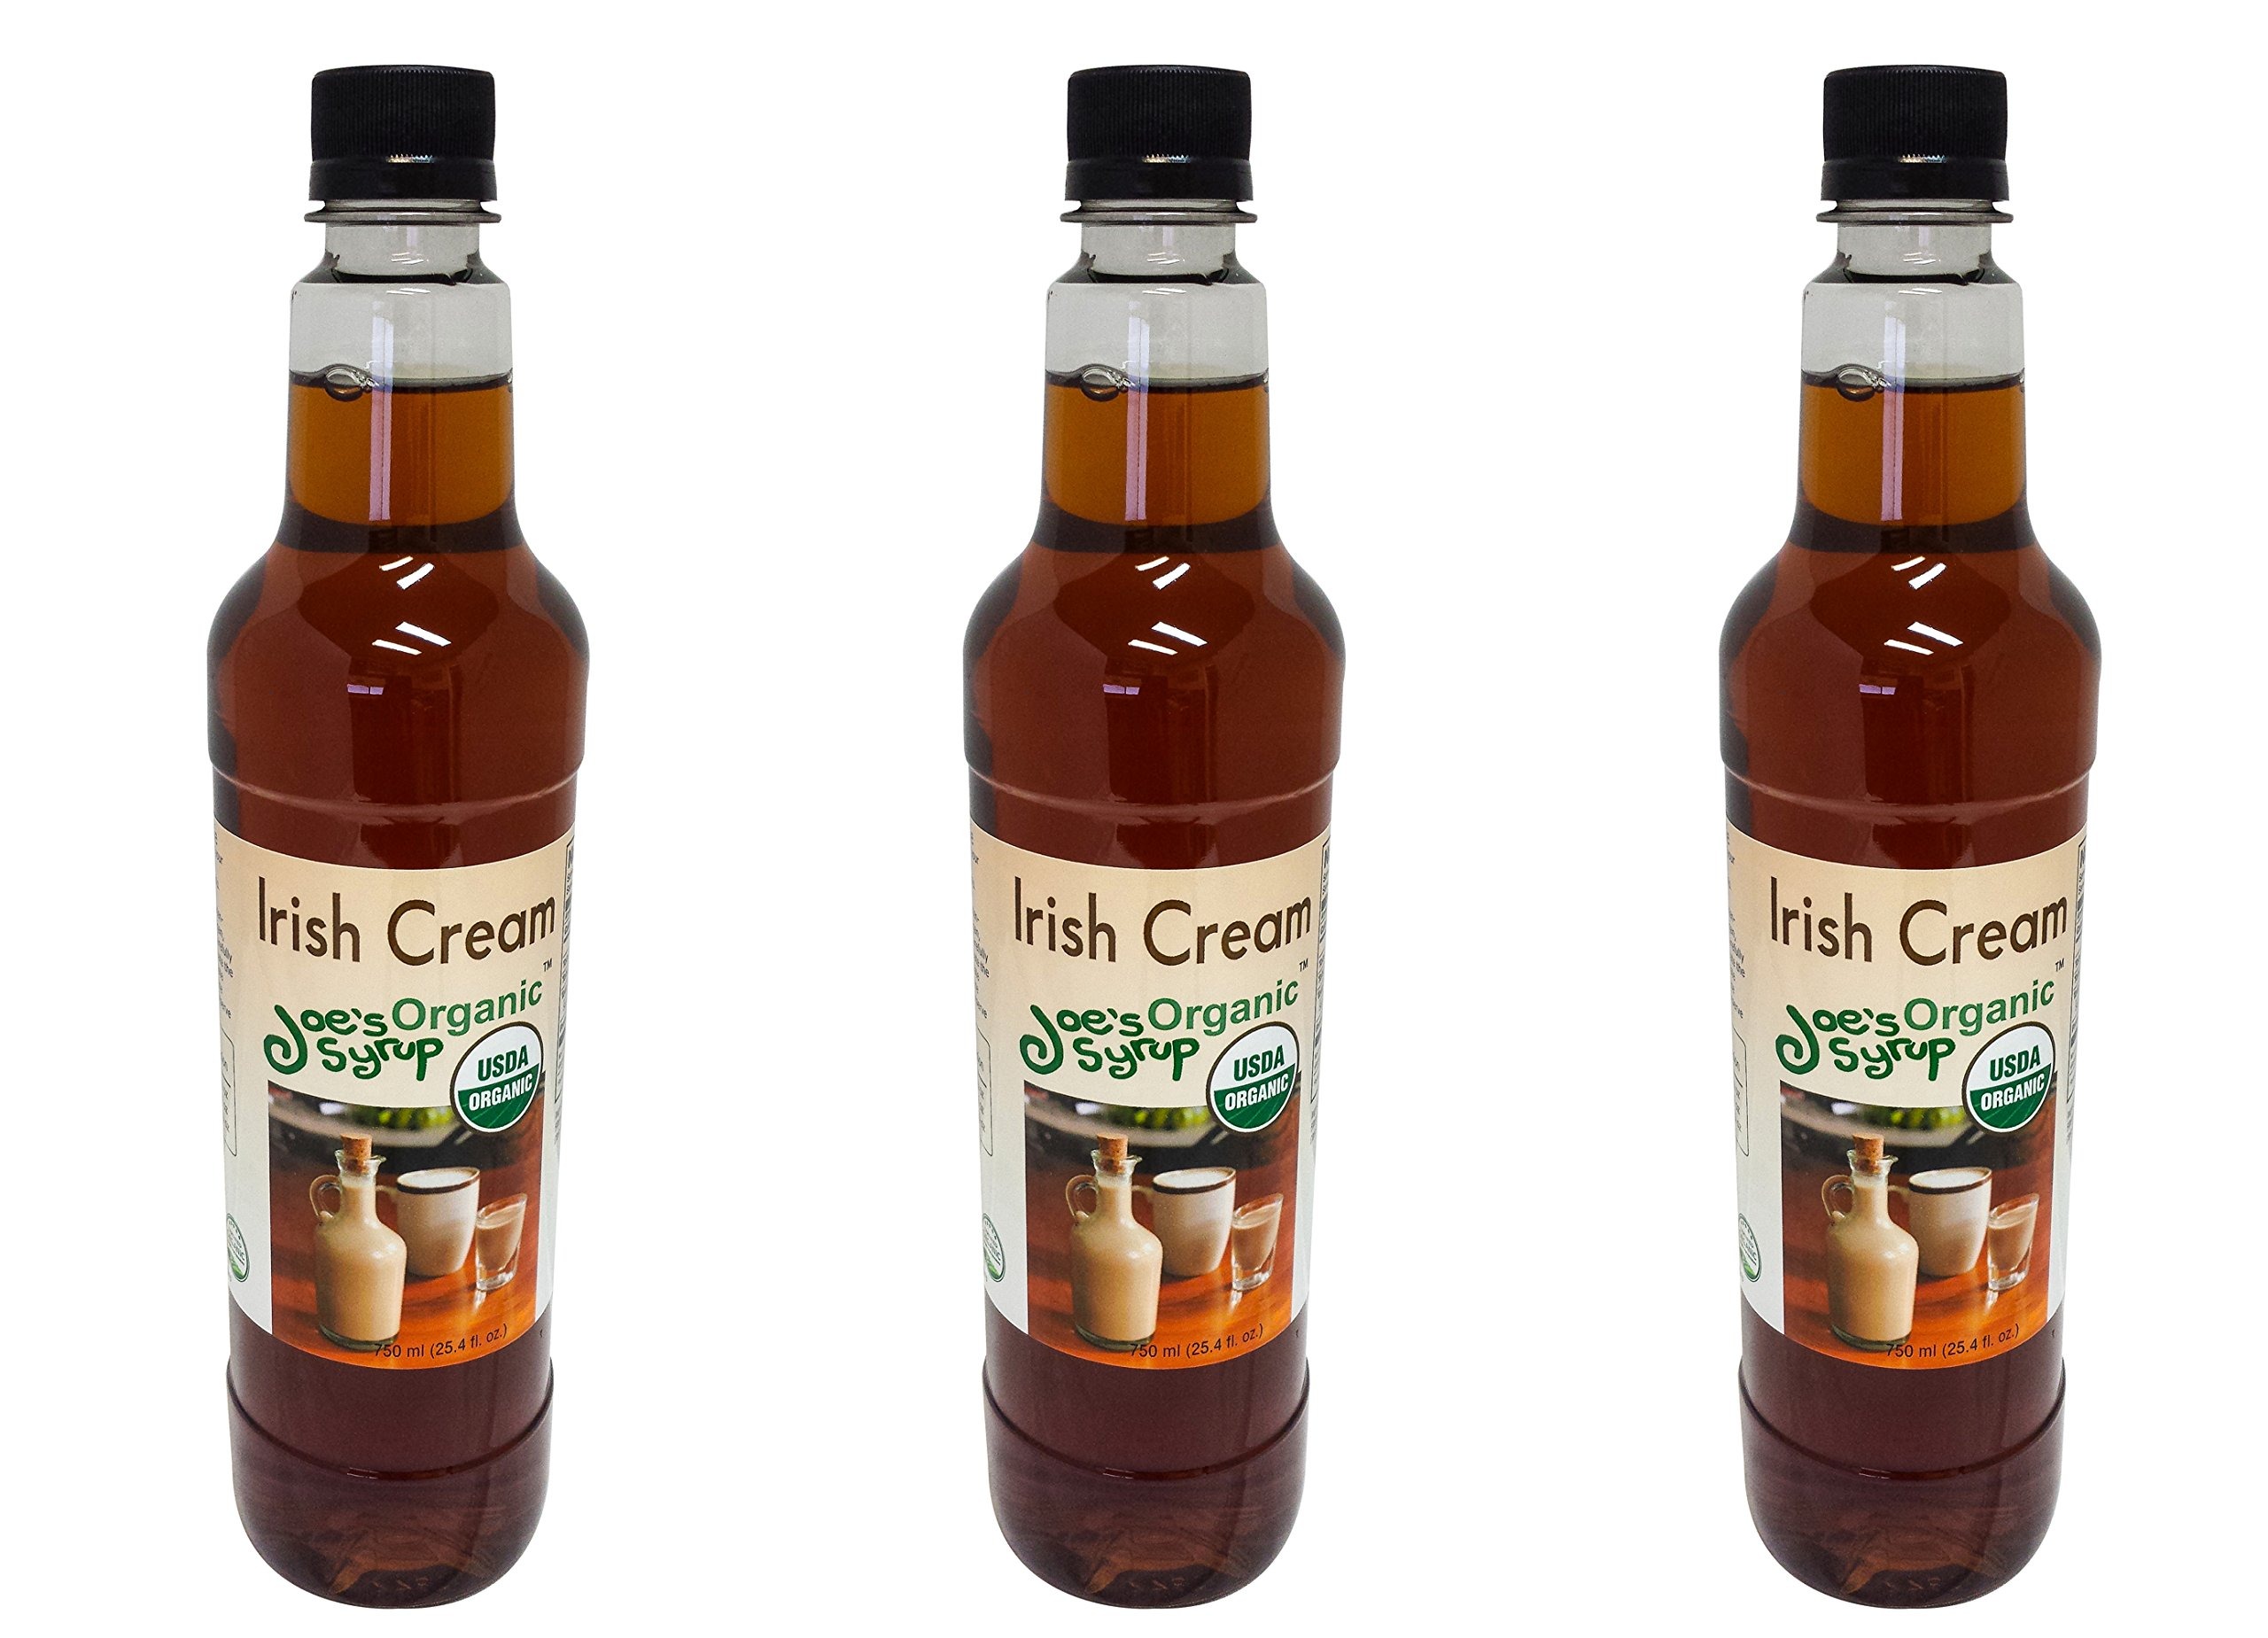
Item Name: Joe’s Syrup Organic Flavored Syrup, Organic Irish Cream, 750 ml (3 Pack)
Bullet Point 1: Joe’s Syrup is dedicated to producing the finest quality, Organic Syrups for the Coffee Connoisseur, we make the best possible syrup so you can make the best possible Café Latte, Italian sodas and Cocktails
Bullet Point 2: Made with select natural ingredients and pure organic cane sugar, Joe's Organic Irish Cream Flavored Syrup is a must have for Coffee and ice cream based drinks
Bullet Point 3: Certified organic, vegan, gluten-free, Non-GMO, and no preservatives
Bullet Point 4: Joe's Organic Syrups are all made from Certified organic sugar, organic flavor and just enough citric acid to give each flavor the appropriate "snap"
Bullet Point 5: 750 ml (25.4 oz) bottle (3 pack) – Made in the USA, Contact seller directly for 100% Customer Satisfaction Guarantee
Value: 76.2
Unit: Fl Oz

Price: 21.5